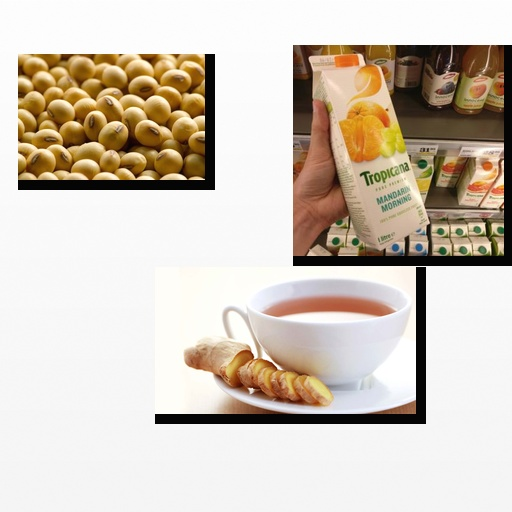
Food items: ginger, soybean, mandarin_juice